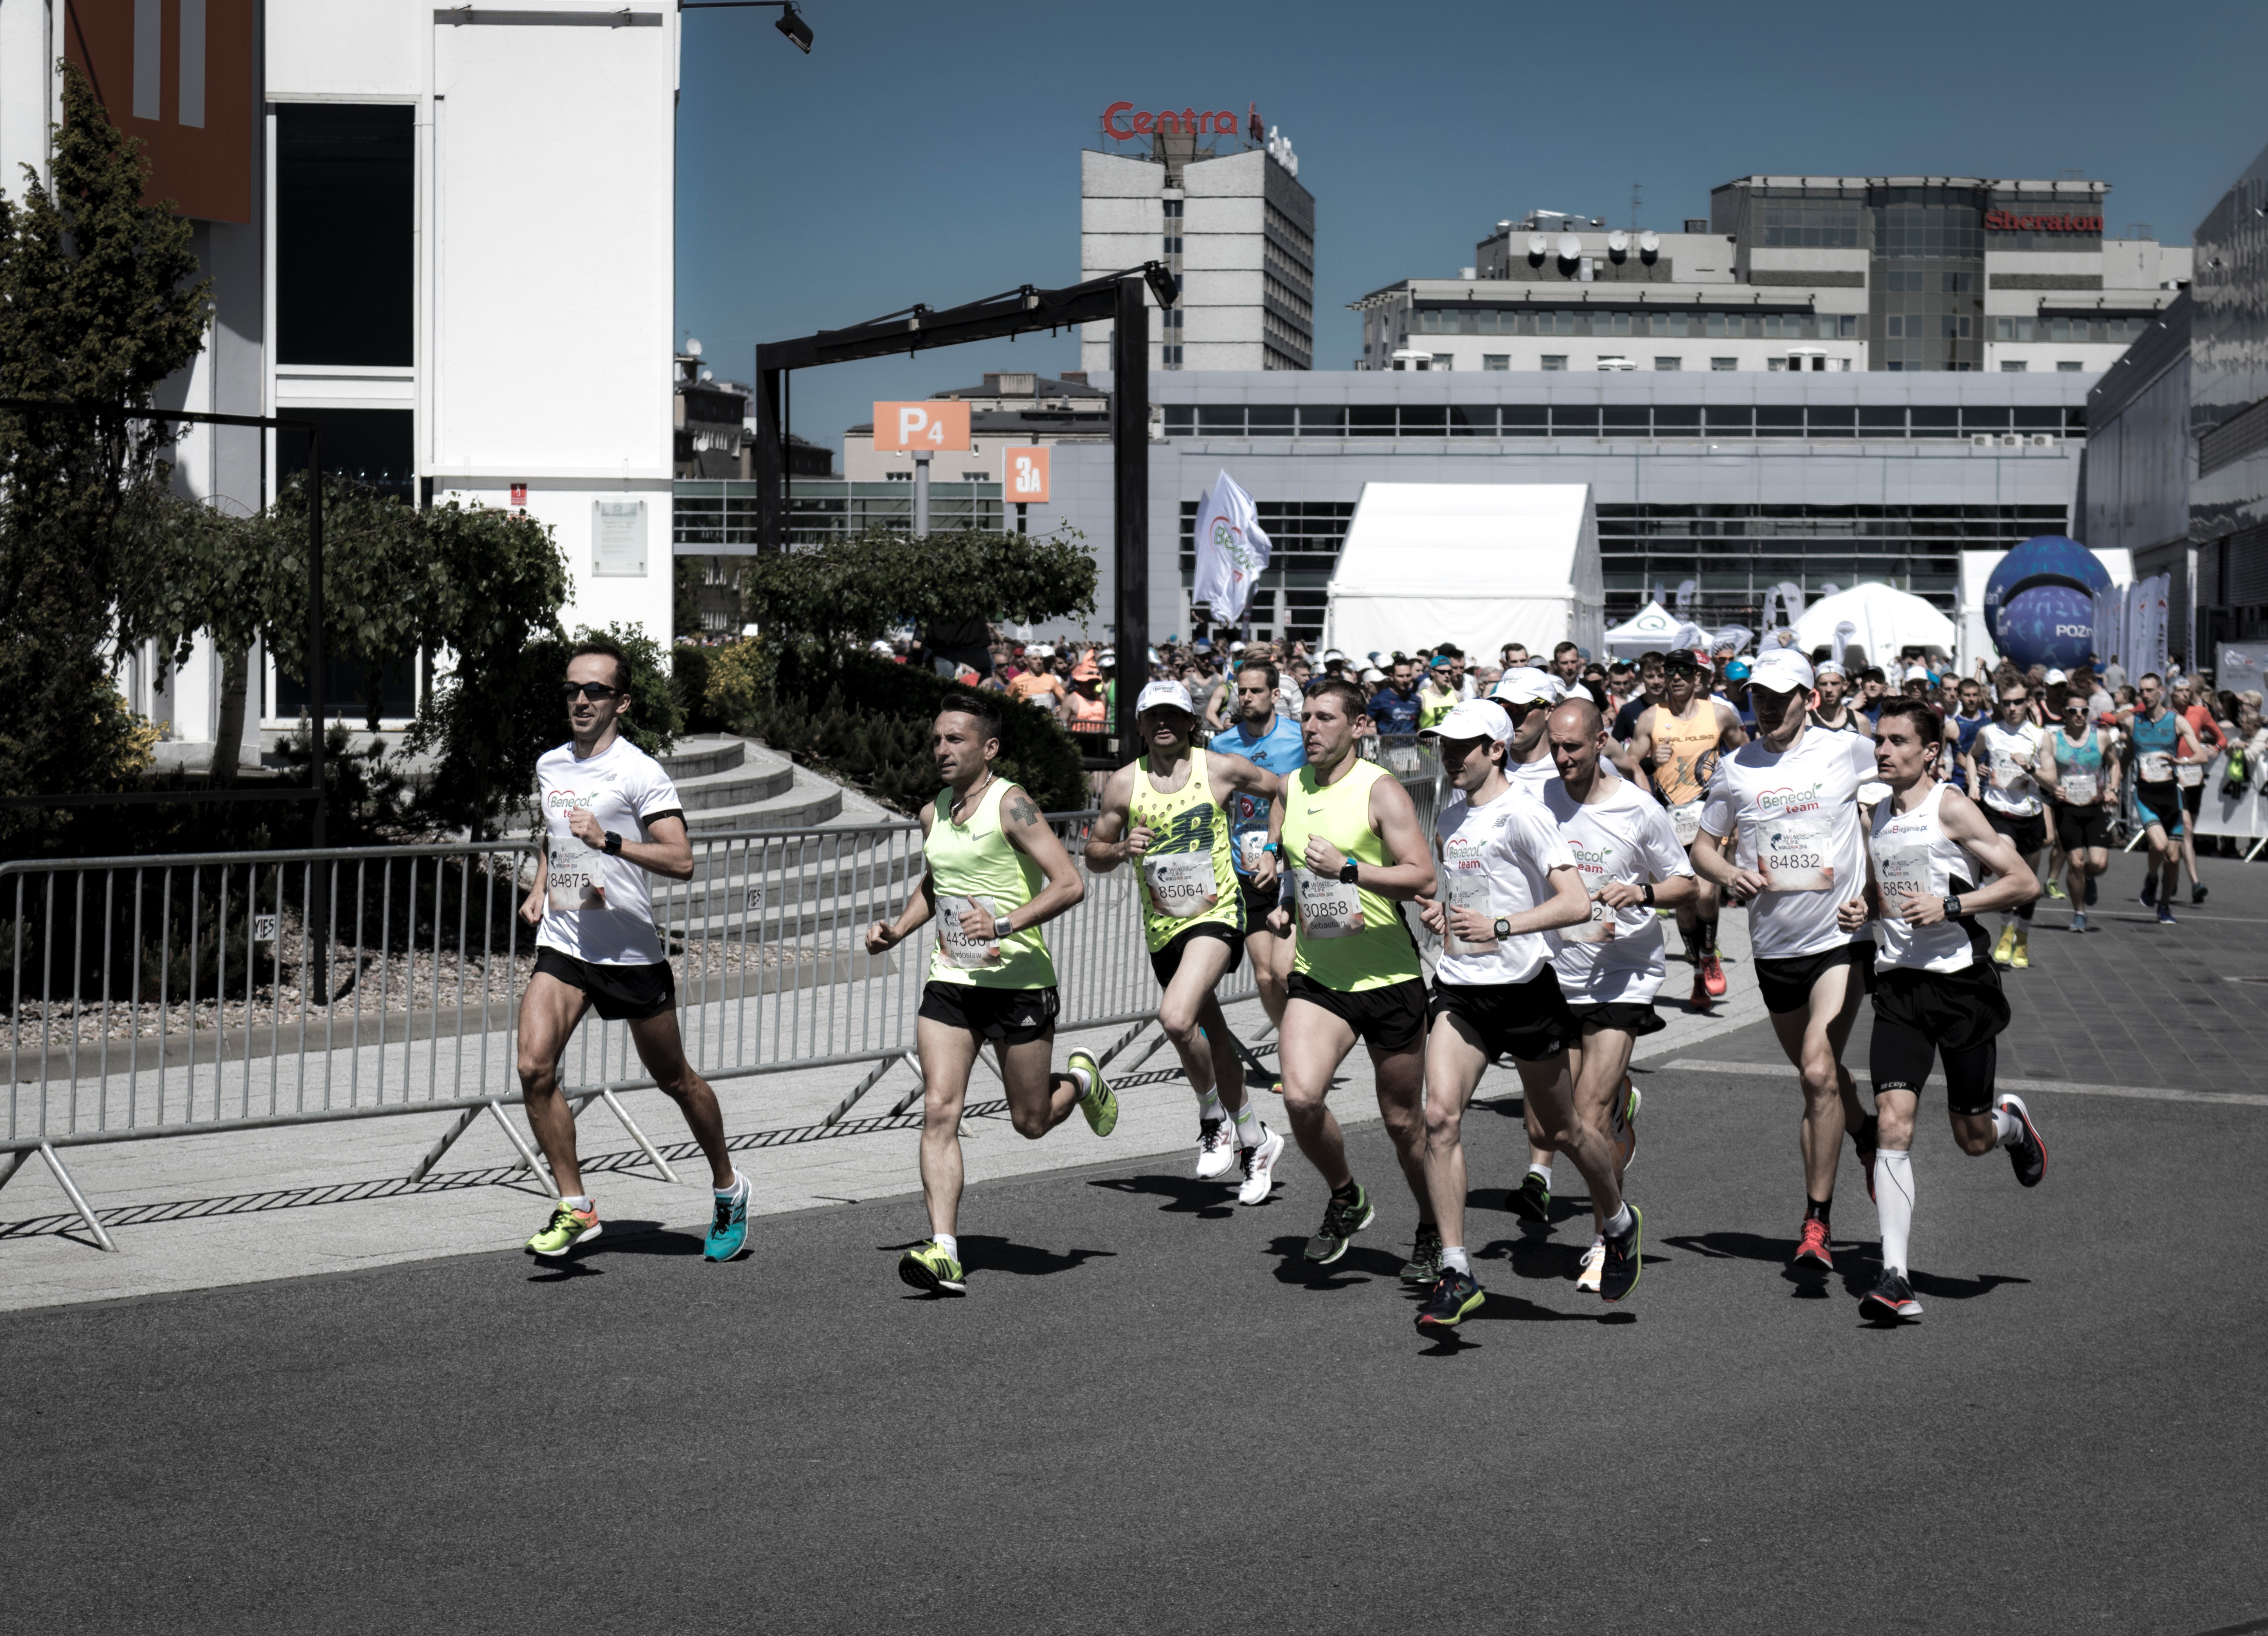
running, marathon, outdoor recreation, long distance running, sports, recreation, footwear, athlete, individual sports, half marathon, athletics, duathlon, exercise, ultramarathon, fun, crowd, pedestrian, street sports, cross country running, endurance sports, downtown, street, road, jogging, competition event, city, racewalking, competition, shoe, athletic shoe, physical fitness